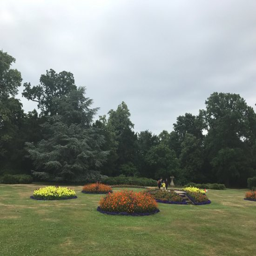
young ones chasing bugs and butterflies in the garden